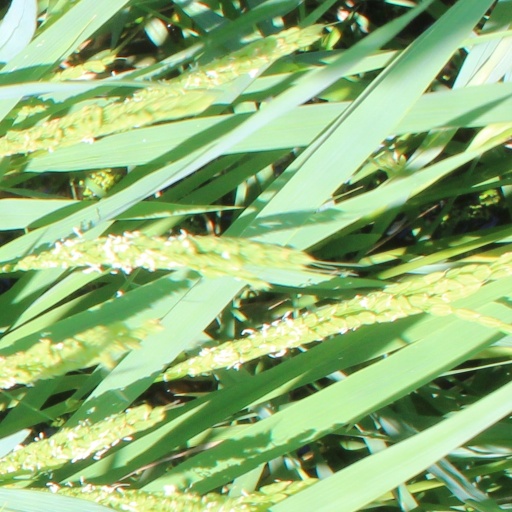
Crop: rice